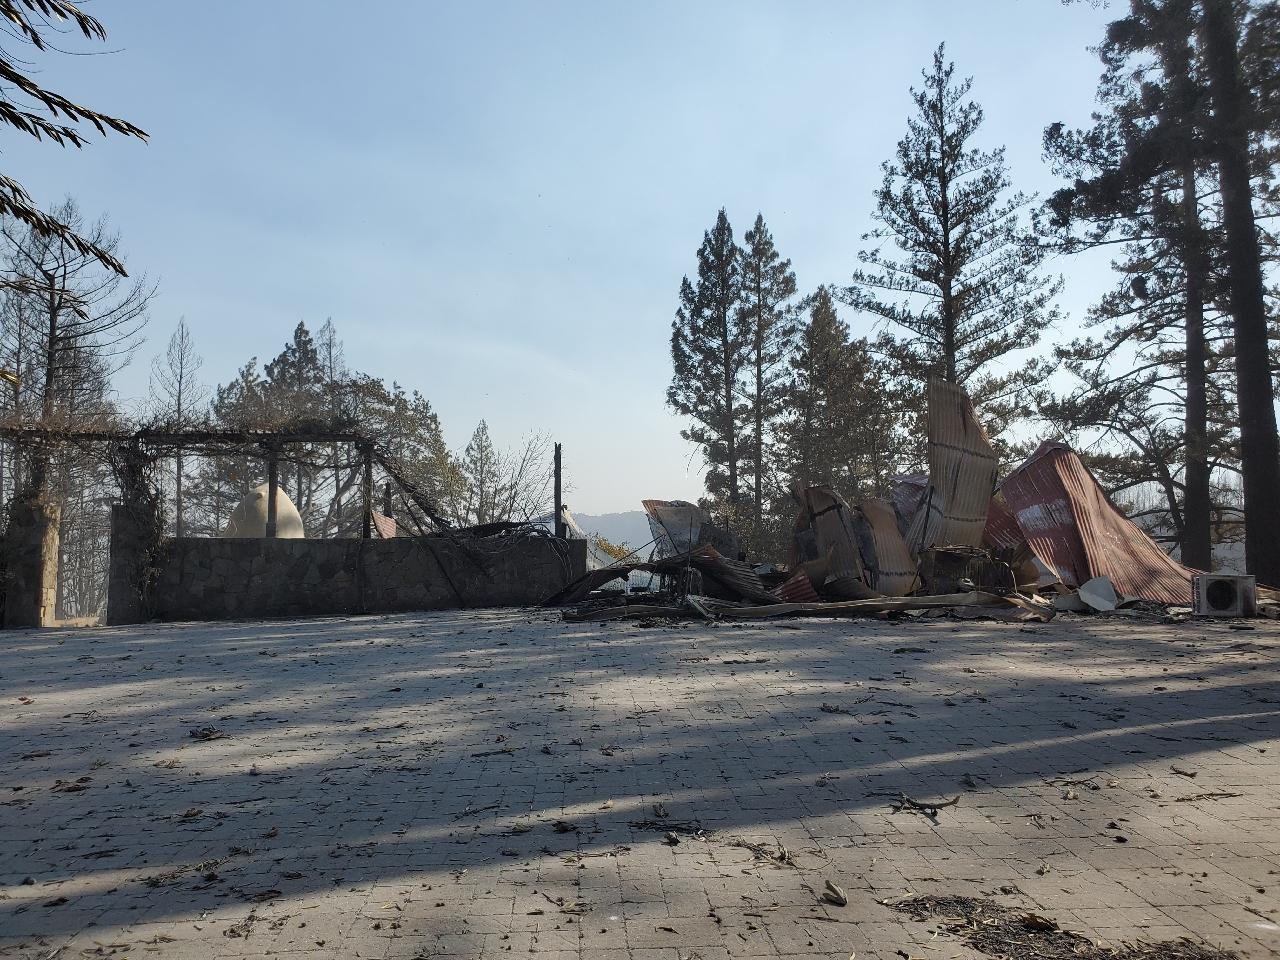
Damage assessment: destroyed